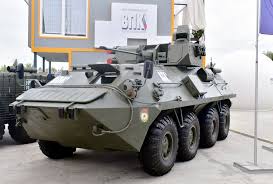
Label: BTR